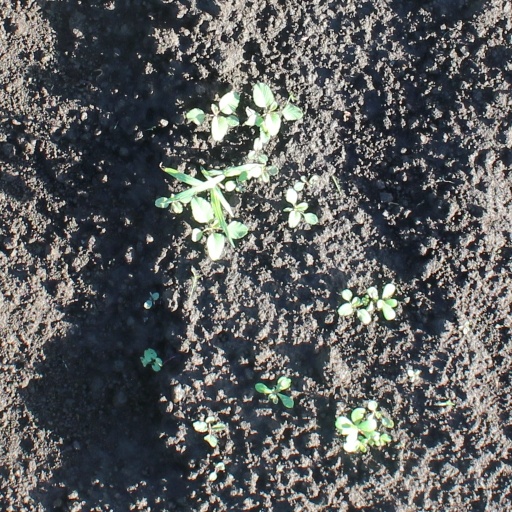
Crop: soybean